Sean Matgamna

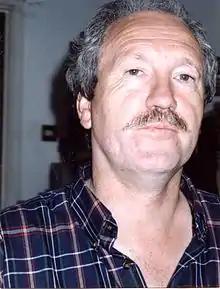
Sean Matgamna

Sean Matgamna (born 1941) is an Irish Trotskyist active in Britain. A founder of Workers' Fight in 1966, he is currently a member of the group, now called the Alliance for Workers' Liberty.